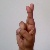
The image shows a hand gesture representing the letter 'R' in Indian Sign Language.